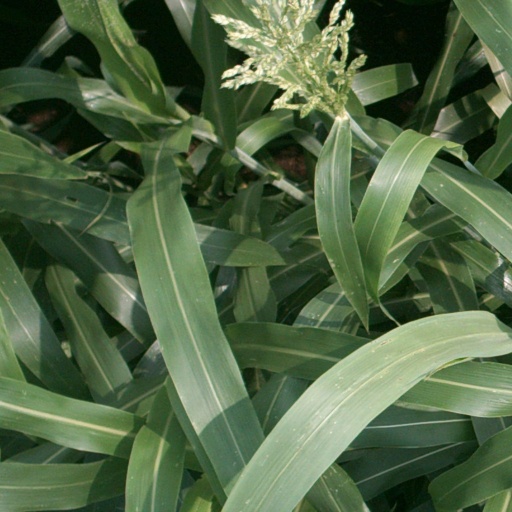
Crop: sorghum